Salisbury and Dorset Junction Railway

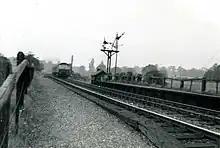
The platforms at Alderbury Halt shortly before closure; the train is approaching from Salisbury and the road is set for Romsey

Weekdays-only trains from Salisbury took passengers to Wimborne, Poole and Weymouth, with return trains from Dorchester, Poole and Wimborne. There were stations at Downton, Breamore, Fordingbridge and Verwood. The company's income to 30 June 1867 was £14. Once again the Directors blamed external factors, in this case the lack of a junction station at West Moors, and what they described as "the difficulty and delays which always arise in diverting from its old channels the long established traffic".